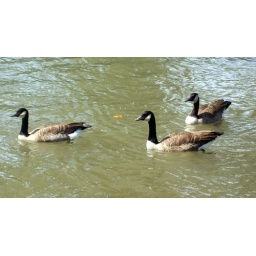
ducks in water